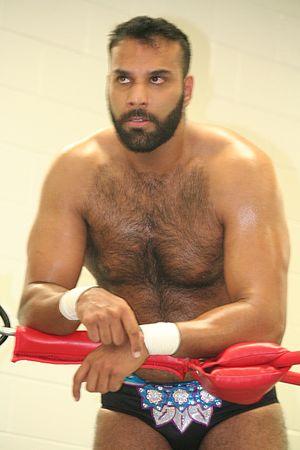
Jinder Mahal en novembre 2015
L’édition 2017 de Battleground est une manifestation de catch télédiffusée et visible uniquement en paiement à la séance. L'événement, produit par la World Wrestling Entertainment, a eu lieu le 23 juillet 2017 dans la salle omnisports Wells Fargo Center à Philadelphie, dans la Pennsylvanie. Il s'agit de la cinquième édition et derniére édition de Battleground, pay-per-view annuel exclusif à la division SmackDown. Jinder Mahal et Randy Orton sont les vedettes de l'affiche officielle.